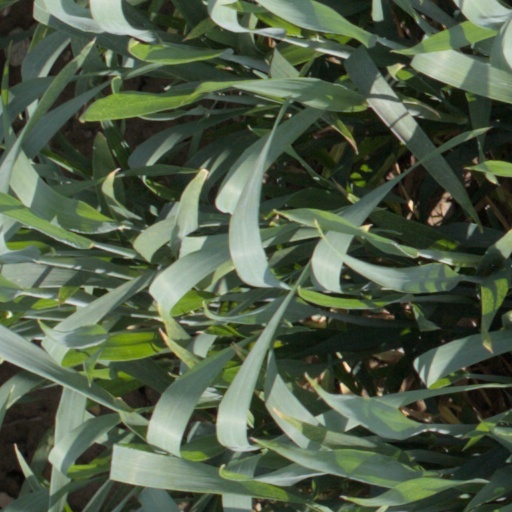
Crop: wheat